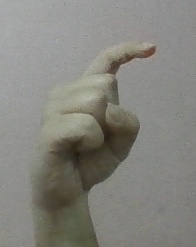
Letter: ra